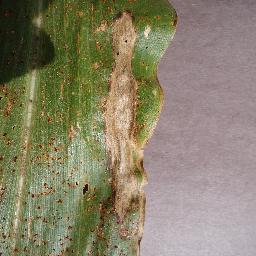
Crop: corn
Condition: (maize)_northern_blight